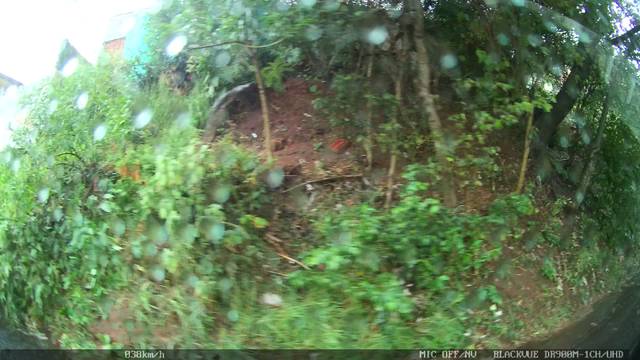
Region: Brazil
Coordinates: -30.065, -51.216